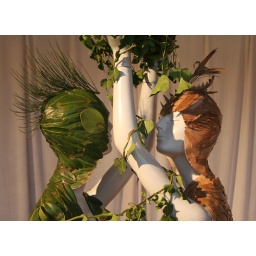
20100326_6578 dressed in green and brown